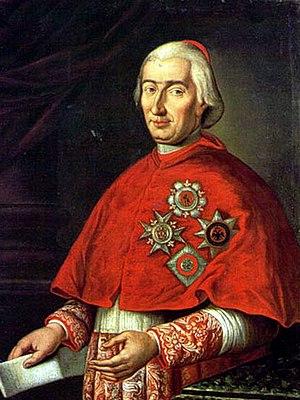
Fabrizio Dionigi Ruffo di Bagnara dit le Général-cardinal fut un homme d’État napolitain et un cardinal de l'Église catholique.